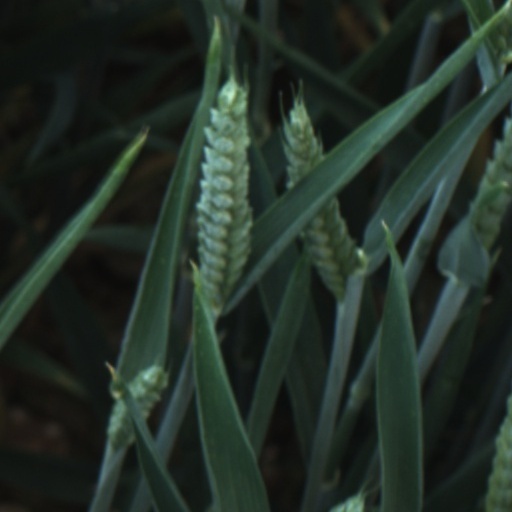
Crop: wheat